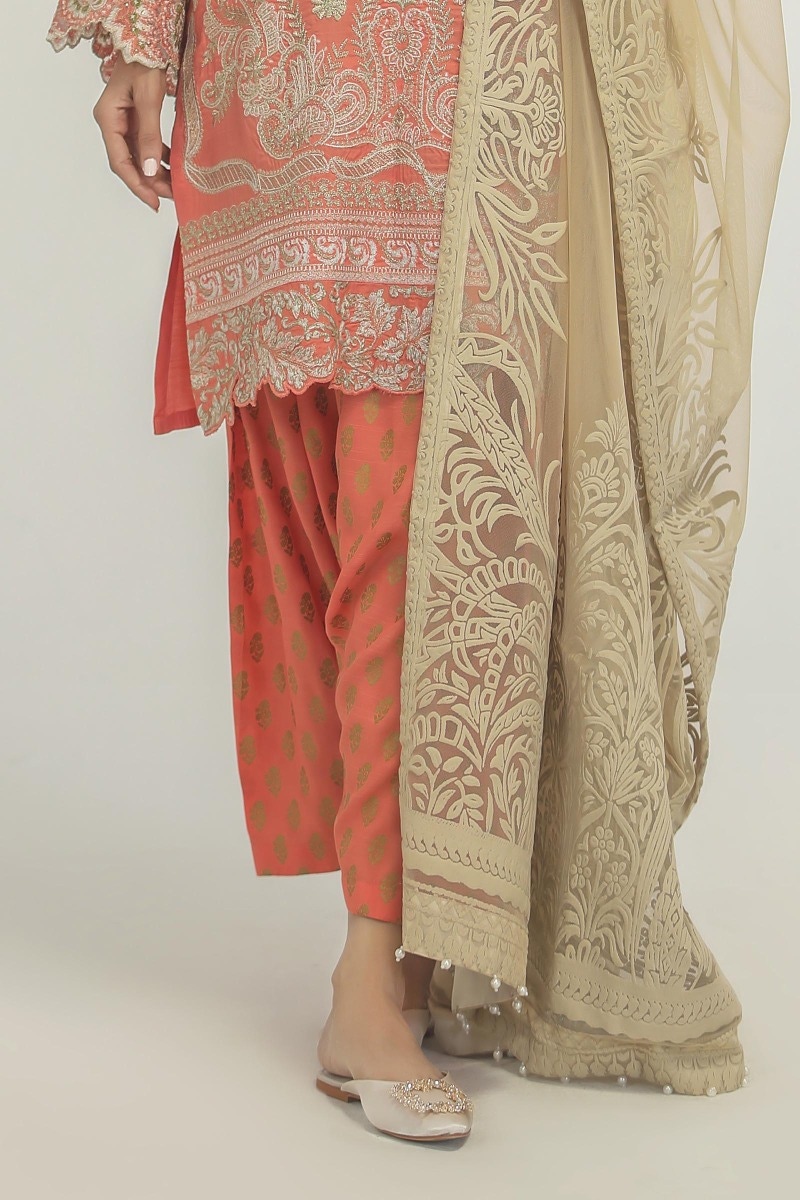
beige pink embroidered salwar suit